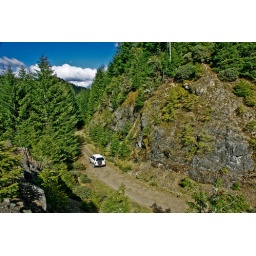
Along road 5201 in the Siskiyou National Forest of northern Curry County in SW Oregon's coast range mountains.